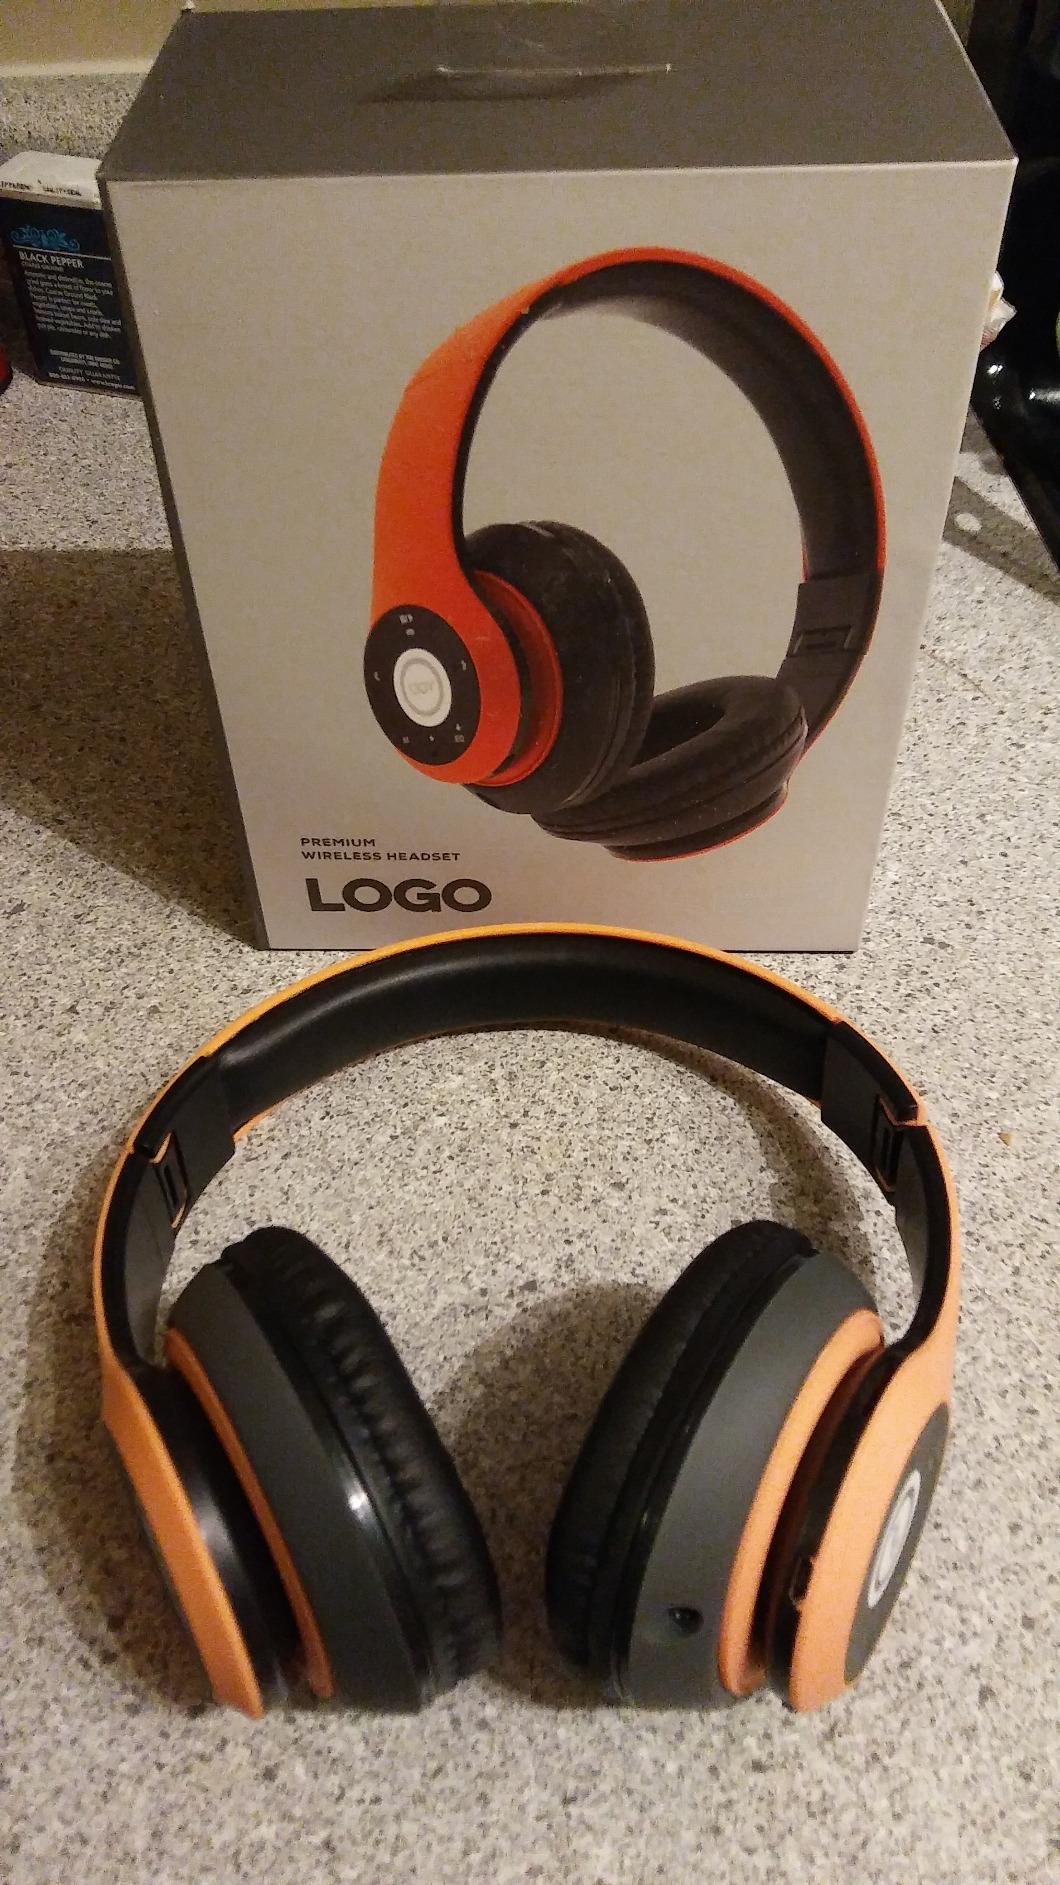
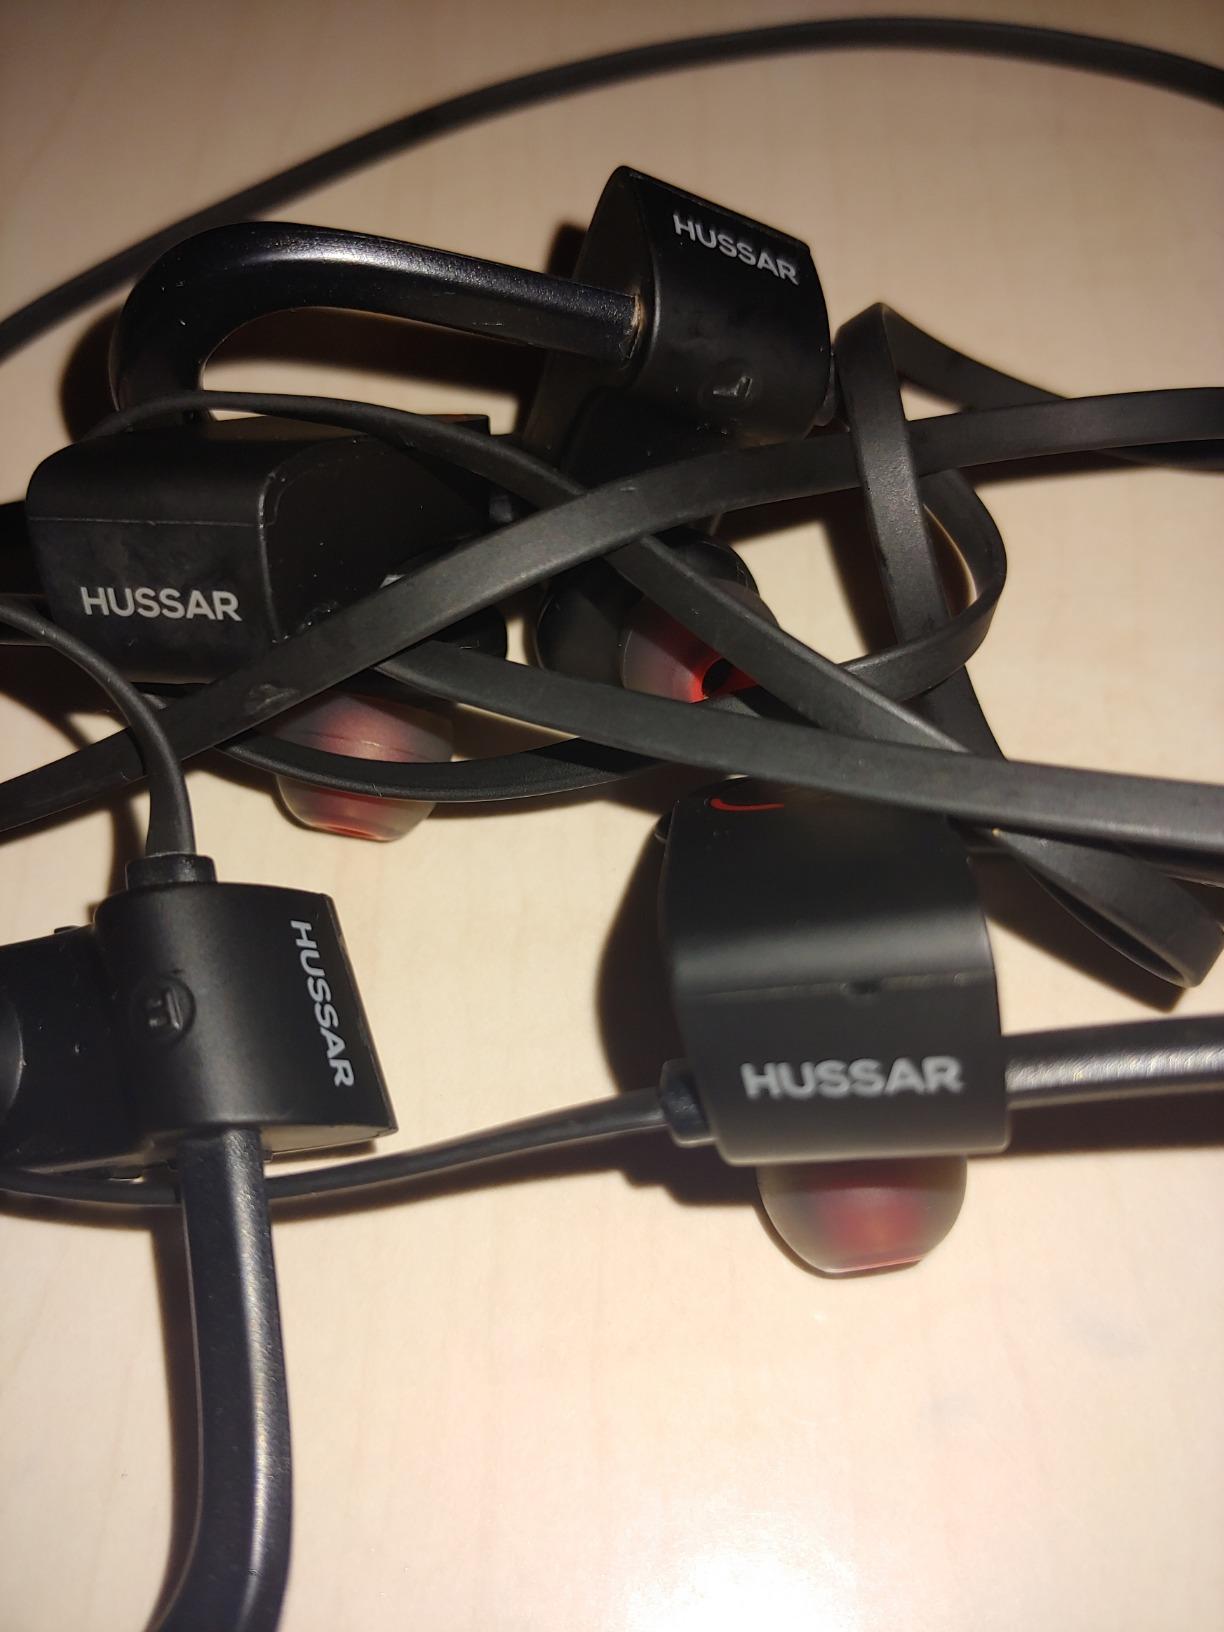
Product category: headphones
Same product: no